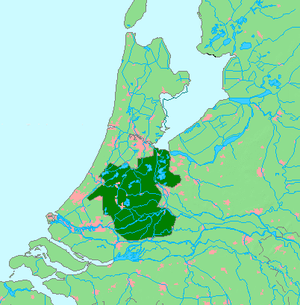
Le Groene Hart est une région des Pays-Bas relativement peu peuplée située à l'intérieur du Randstad. Il comprend notamment les villes de Zoetermeer, Alphen aan den Rijn, Gouda, Waddinxveen, Bodegraven, Gorinchem, Vianen et Woerden, et est bordé par Rotterdam, La Haye, Leyde, Haarlem, Amsterdam et Utrecht.